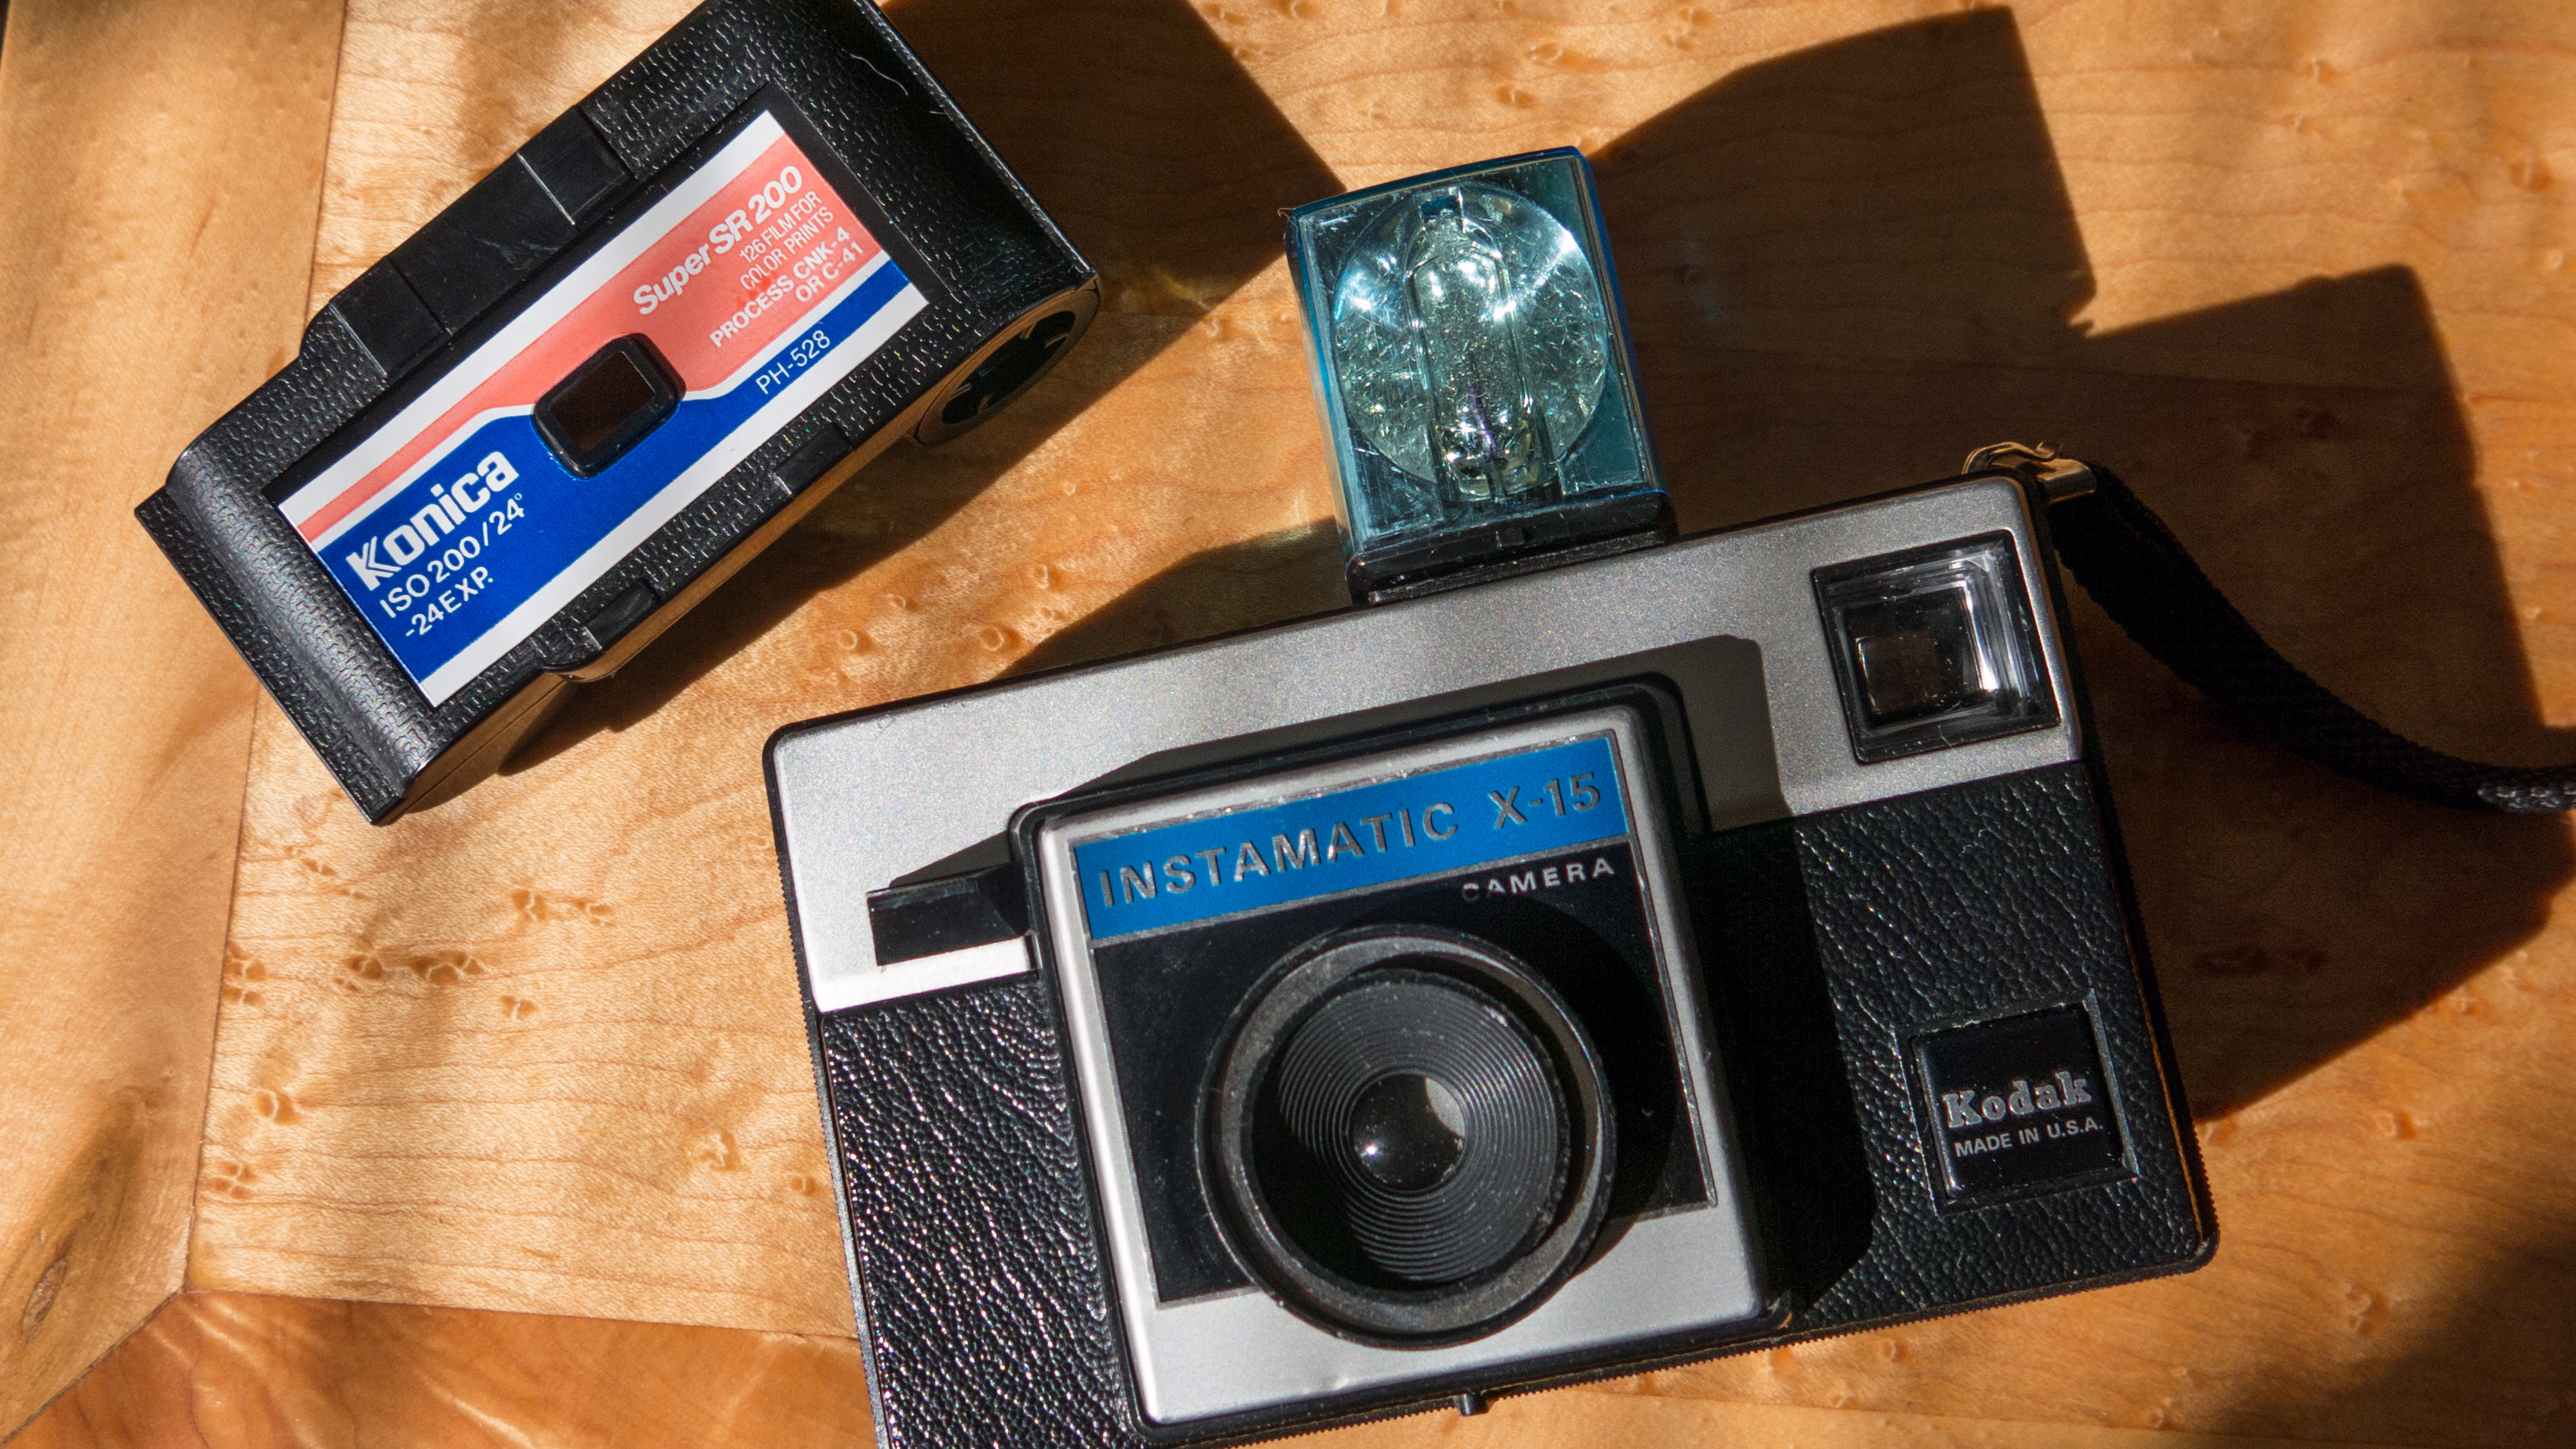
camera, film, color, digital camera, konica, 126, kodak, c41, instamatic, squareformat, cartridge, cnk4, cameras optics